CZ 75

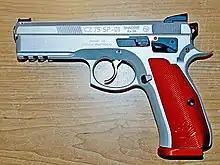
CZ 75 SP-01 Shadow stainless Canadian Edition

The first cast and manufactured carcasses arrived in Spain in January 1980. Although this cooperation did not meet expectations, it helped CZ to increase its production considerably in the early 1980s. By the mid-1980s, however, CZ had stopped using the Spanish source.